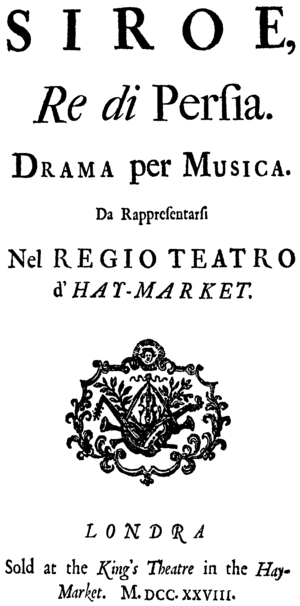
Siroe, re di Persia
Titelbladet til librettoen ved opførslen i London i 1728
Siroe, re di Persia er en opera i tre akter af Georg Friedrich Händel. Den italienske libretto er skrevet af Nicola Francesco Haym efter Metastasios Siroe. Ligesom alle Metastasios andre libretti blev den også komponeret af Händels samtidige som fx Leonardo Vinci, Antonio Vivaldi og Johann Adolph Hasse.